University of Rochester

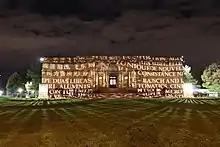
Memorial Art Gallery

The university's first permanent campus was at the former farm of Azariah Boody. While a number of buildings still stand including Anderson Hall, the Eastman Laboratories, and a number of student dormitories, these buildings have been absorbed by private companies or the Rochester School of the Arts. The university retains control of a few acres of land including the land under the Sibley Library (razed), old campus gates, the Memorial Art Gallery's old and new wings, and the Cutler Union, a prime example of the Collegiate Gothic style of 20th-century architecture.